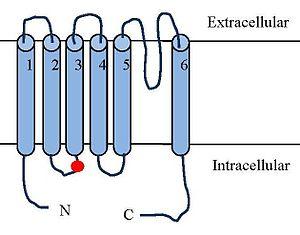
Les récepteurs TRPV1 sont des récepteurs ionotropiques activés par des molécules de la famille des vanilloïdes (V) telle que la capsaïcine présente dans le piment. Ces récepteurs interviennent dans les mécanismes nociceptifs et s'activent en réponse à un stimulus thermique supérieur à 44 °C.